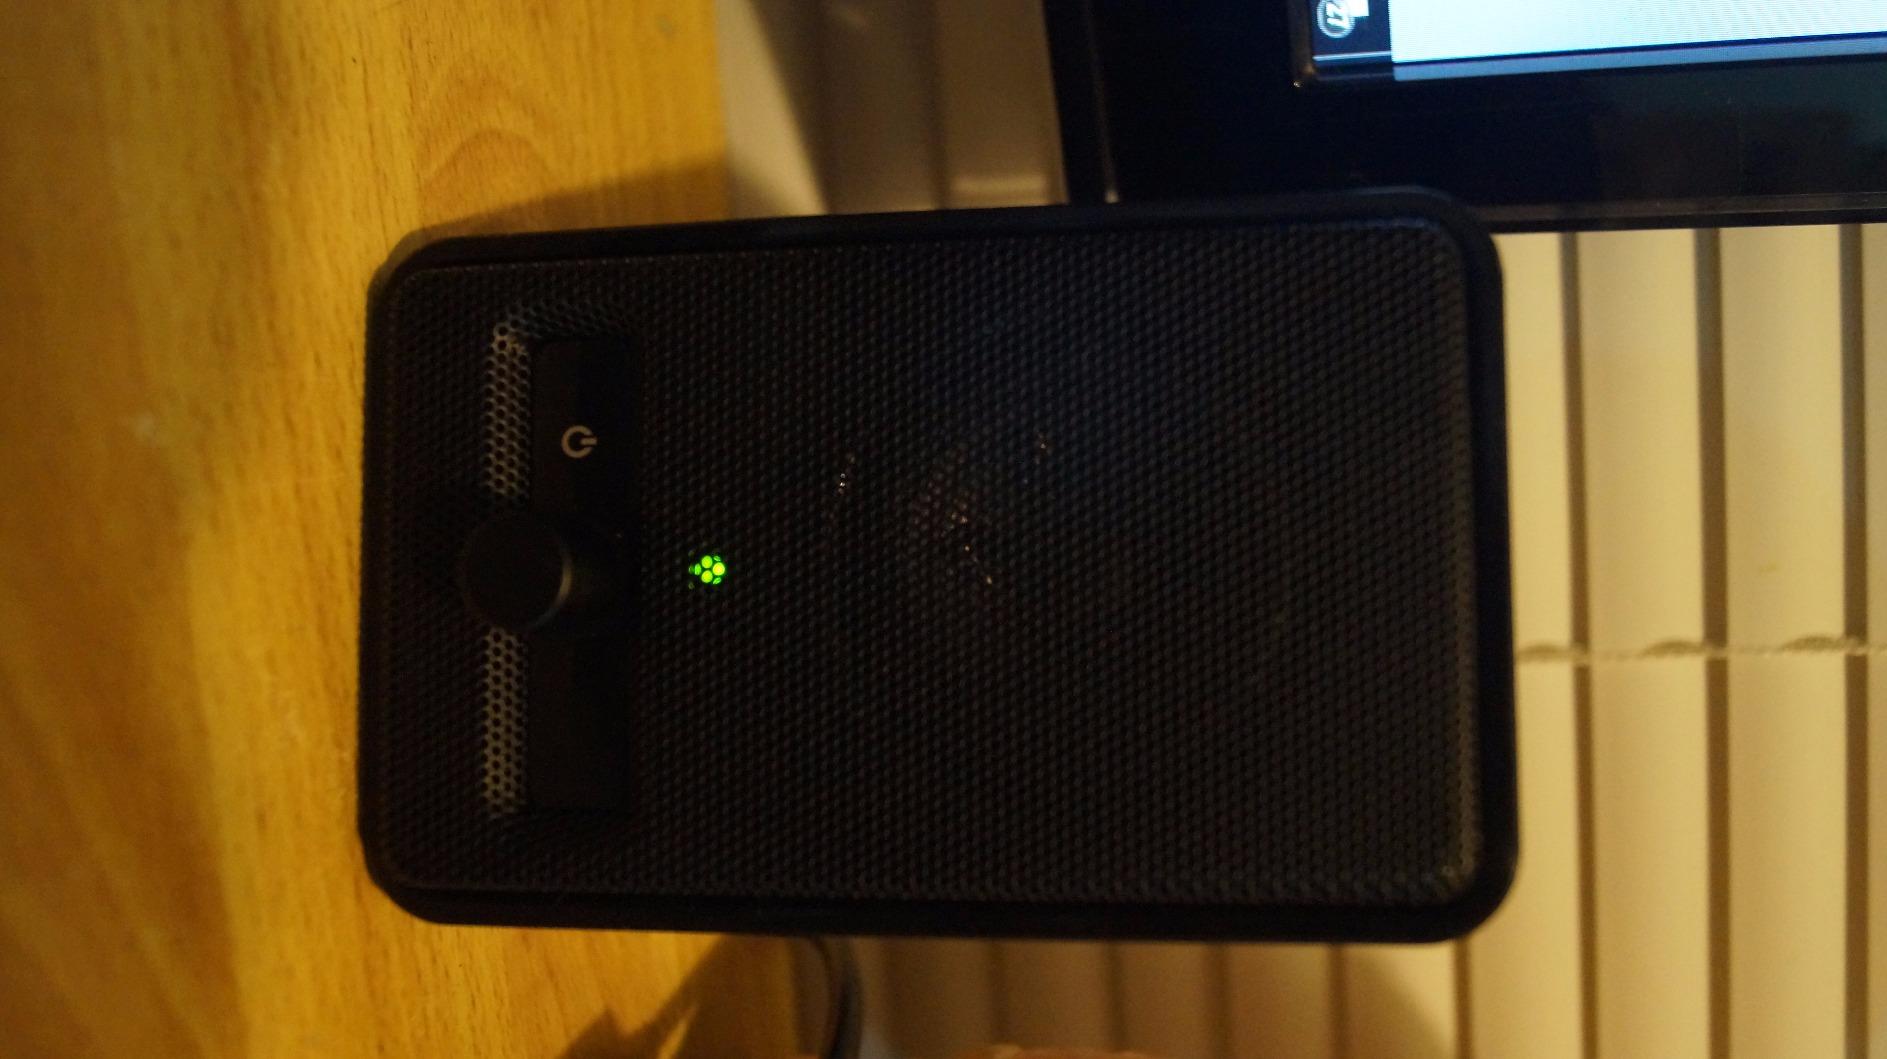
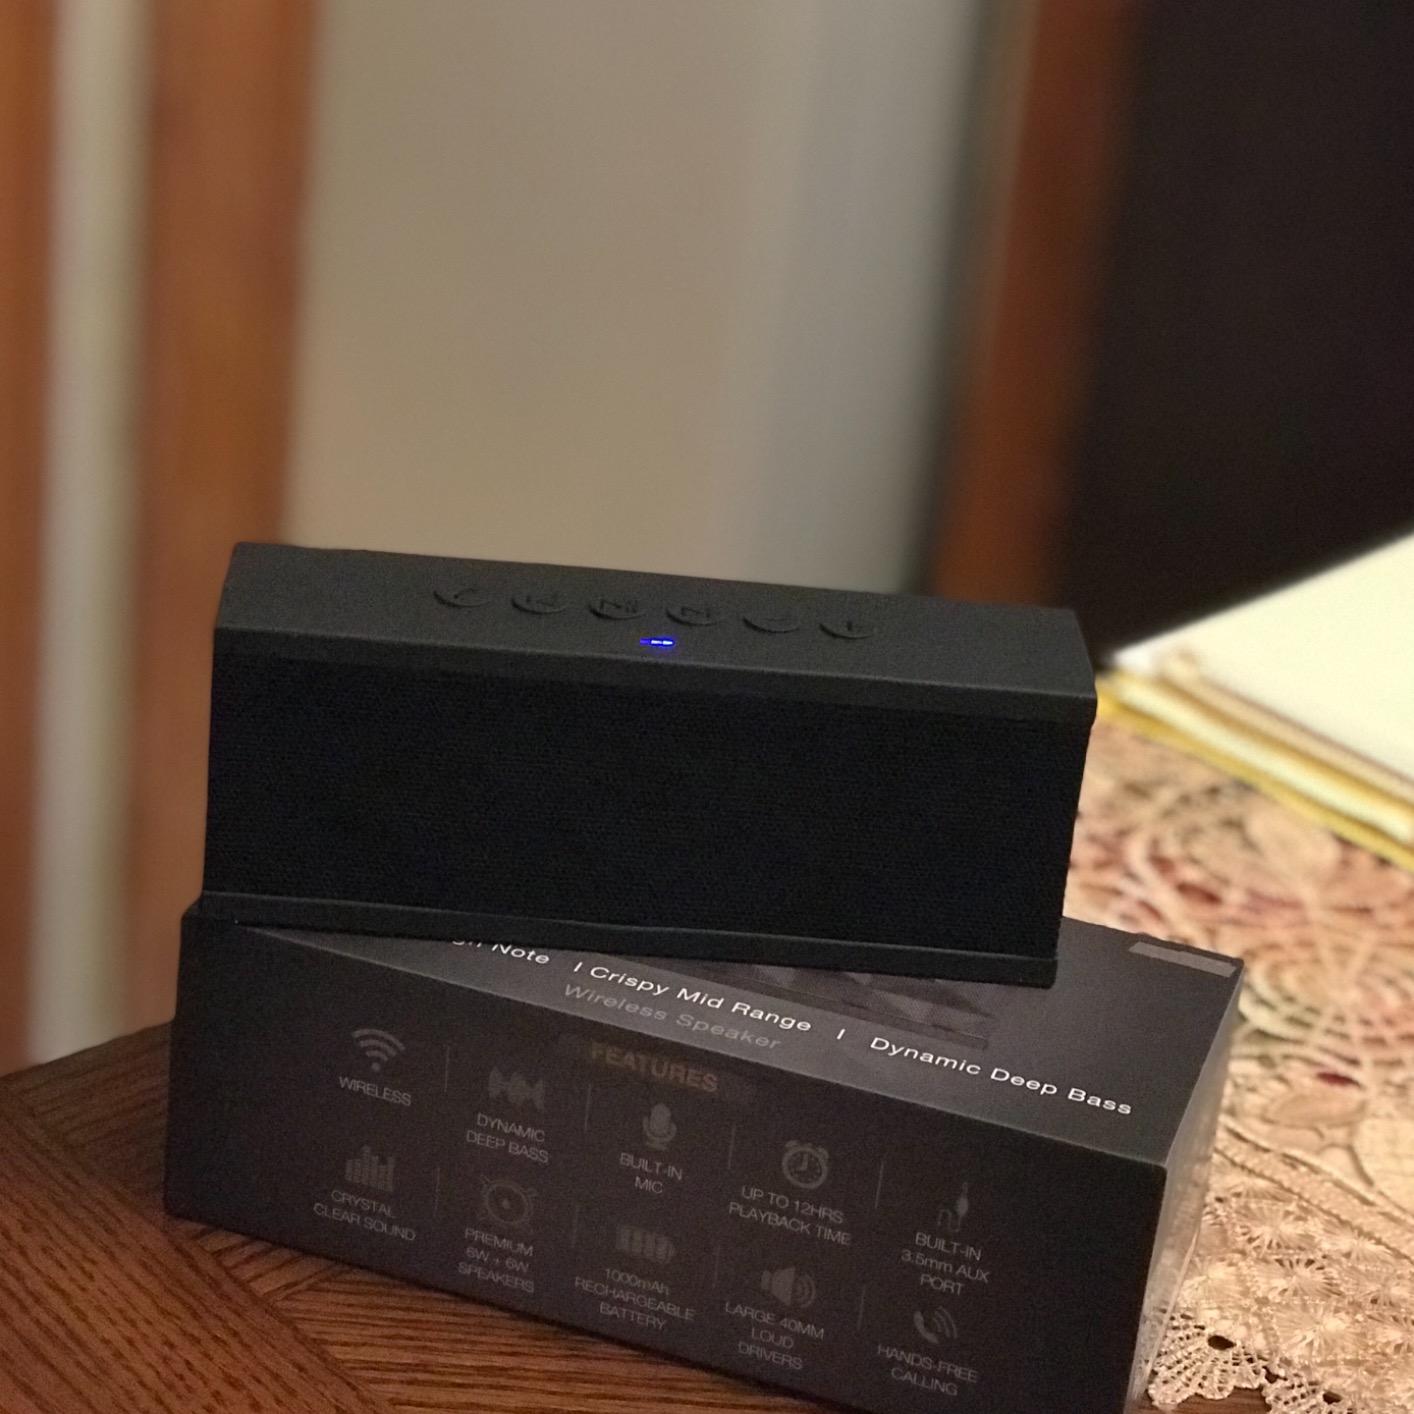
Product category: speaker
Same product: no